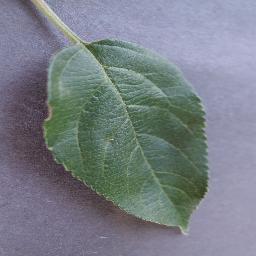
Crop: apple
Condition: healthy